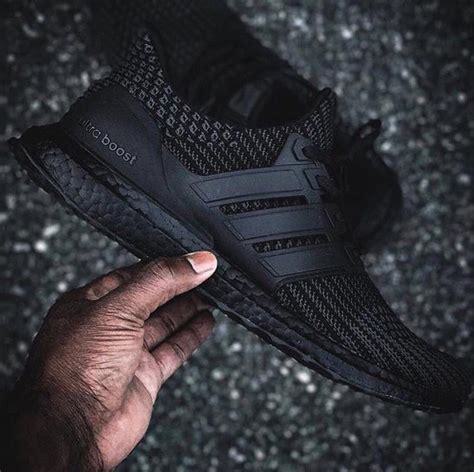
Brand: Adidas
Model: Ultra Boost 4